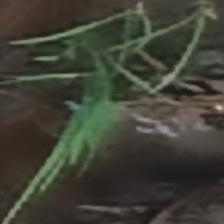
Label: single